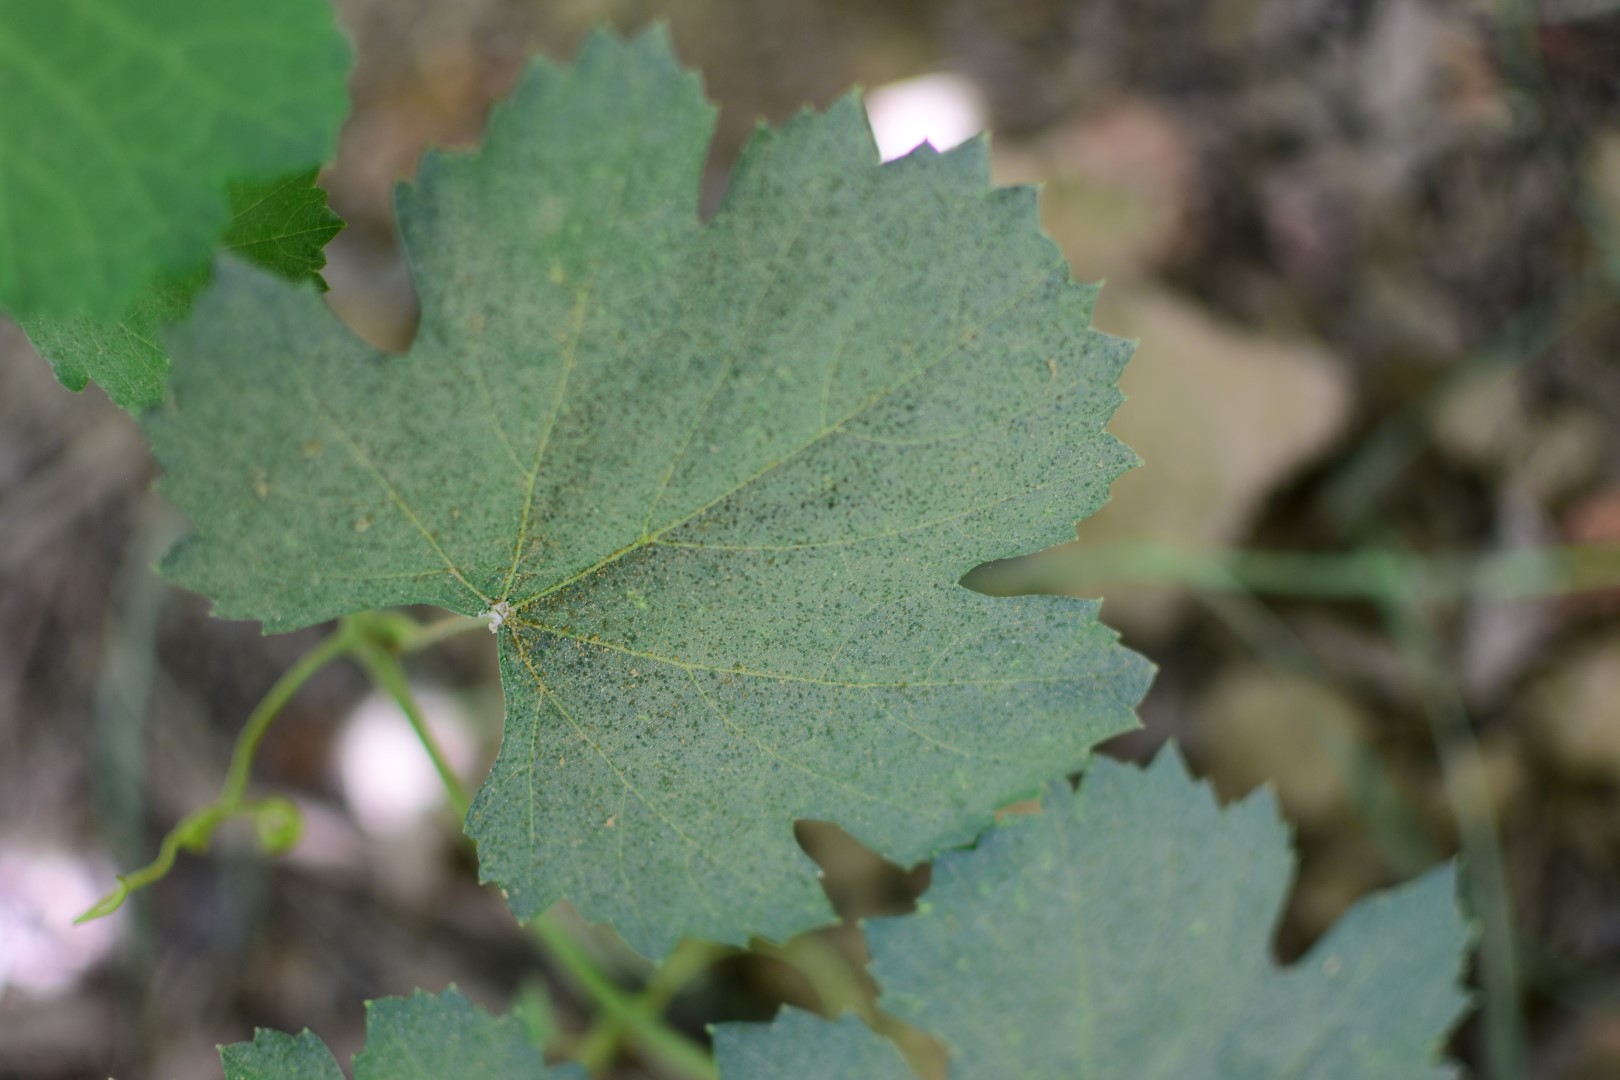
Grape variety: Frinsi